Narsinh Mehta

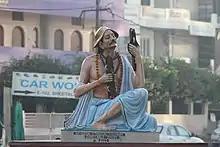
Statue of Narsinh Mehta in Vadodara

Much of what is known about Narsinh Mehta is derived from his own compositions and poetic works, due to the lack of formal historical documentation during this period. Additional insights into Narsinh Mehta's biography are found in works from other poets of subsequent eras, as their poems describe in detail the personality of Narsinh Mehta and certain key events from his life.